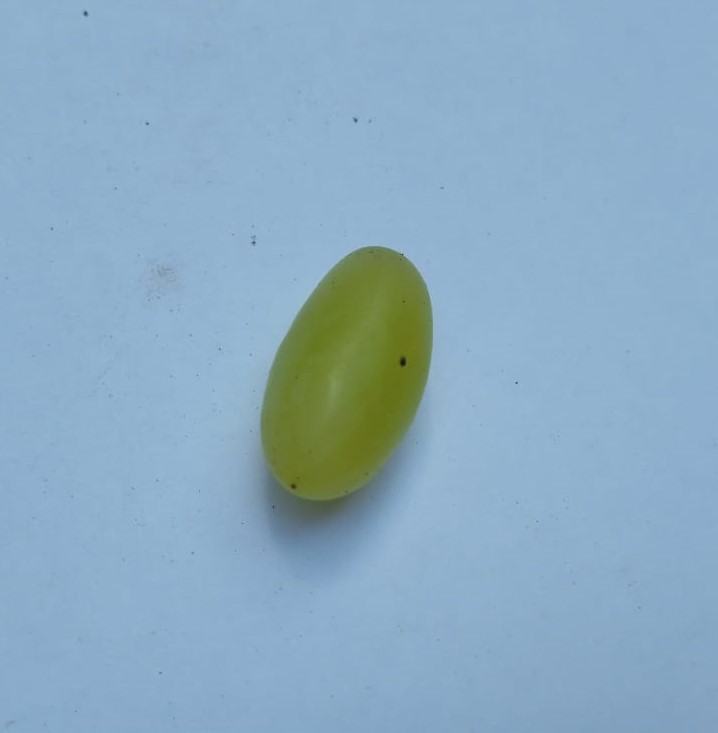
Fruit: grape
Condition: fresh